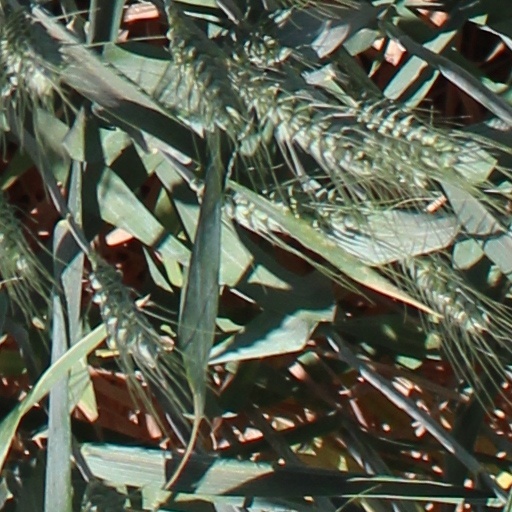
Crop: wheat